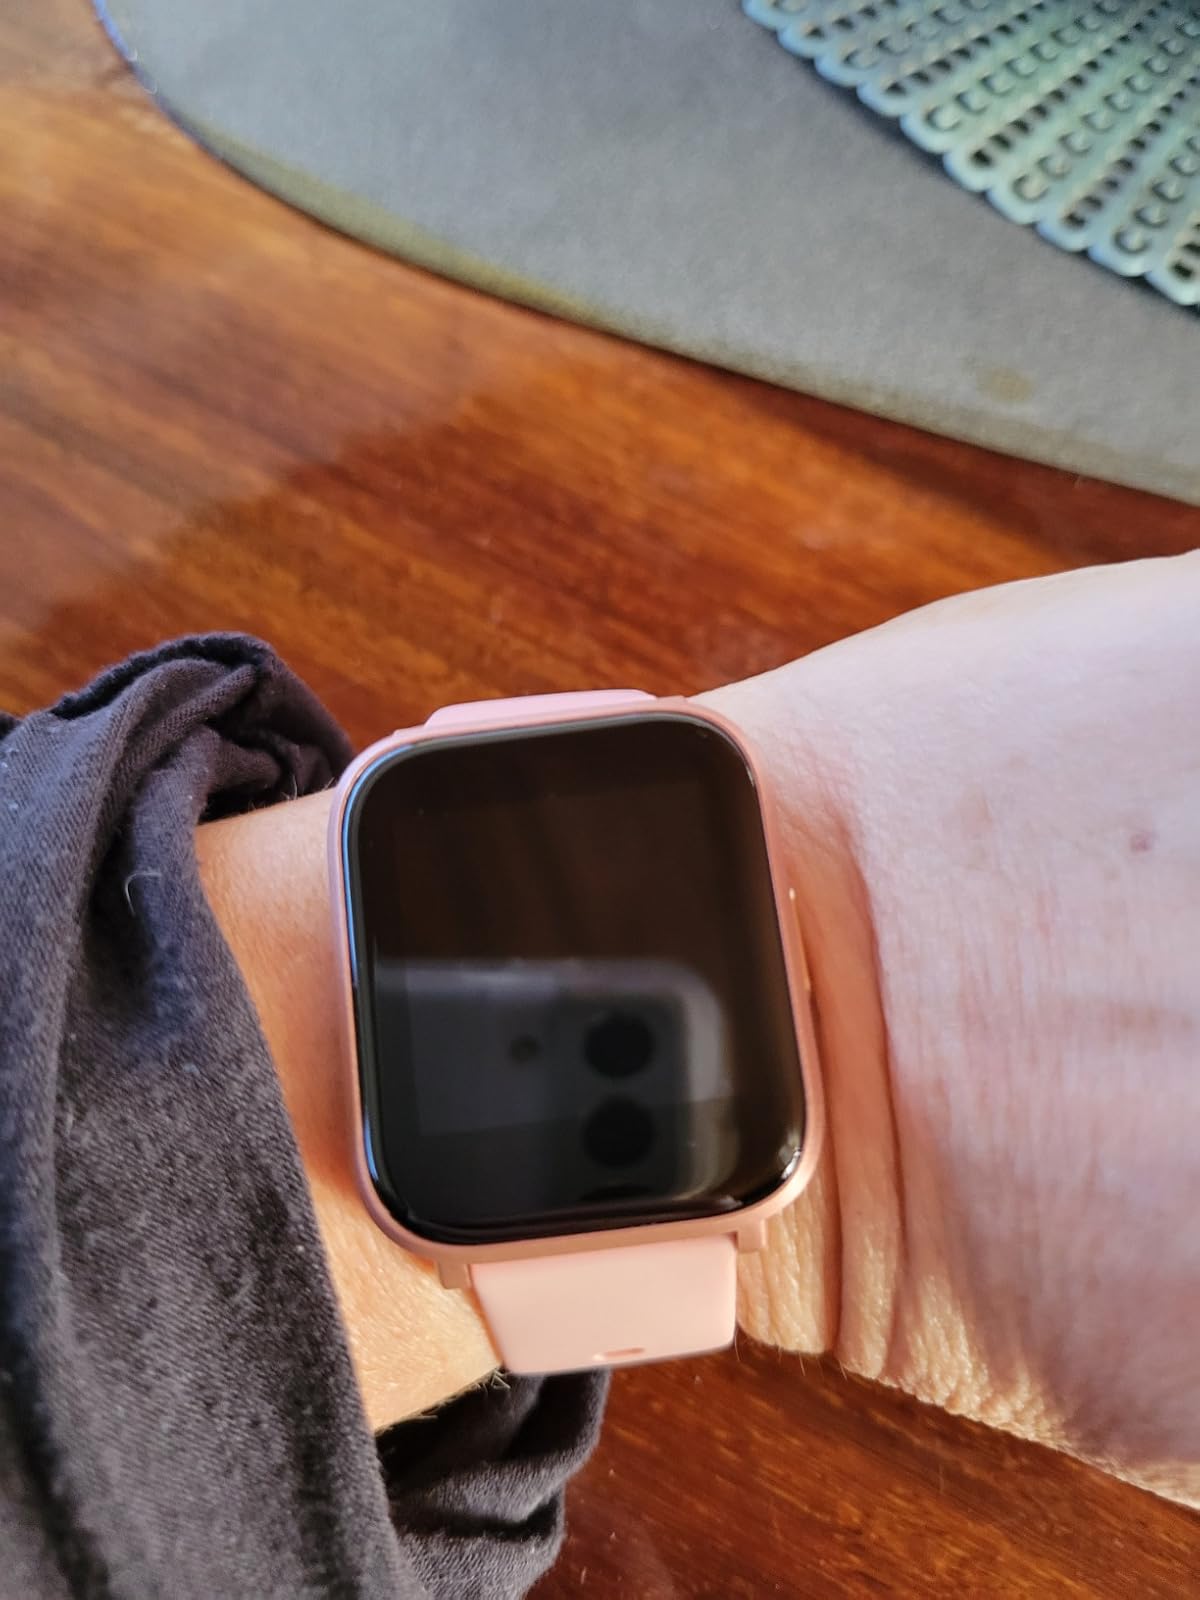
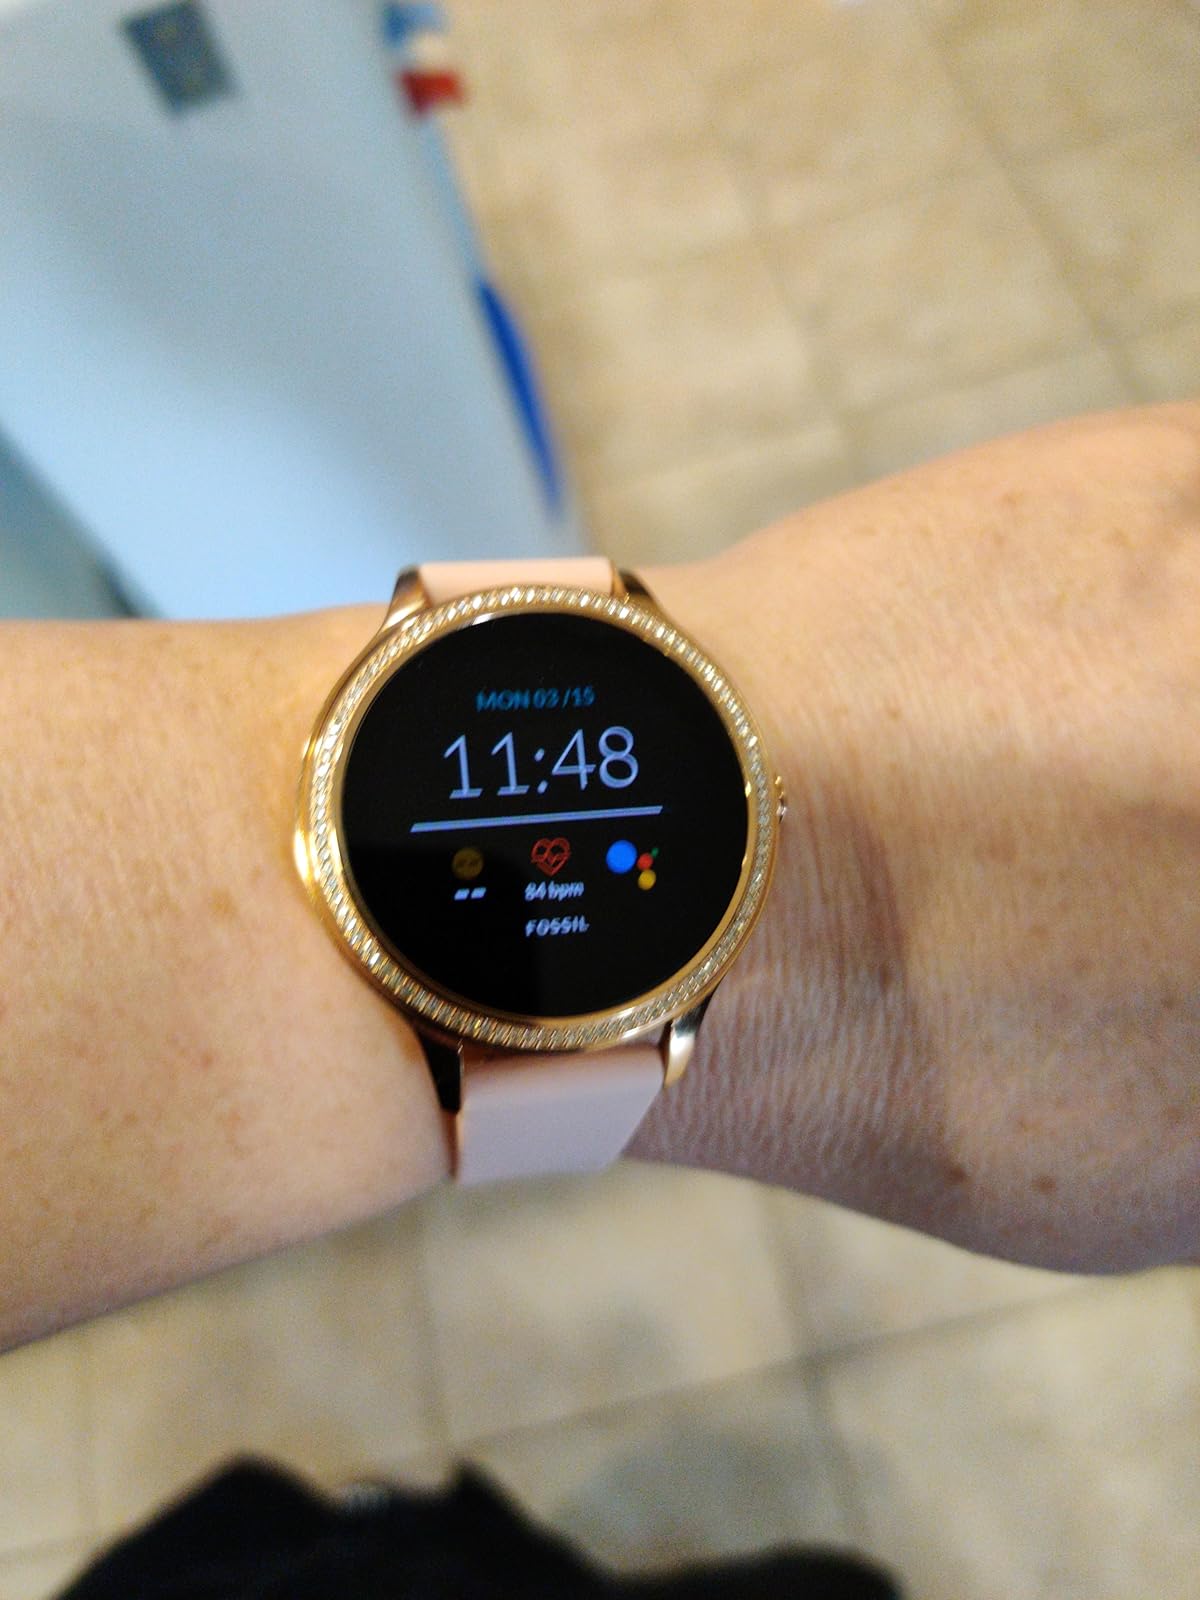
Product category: smartwatch
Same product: no